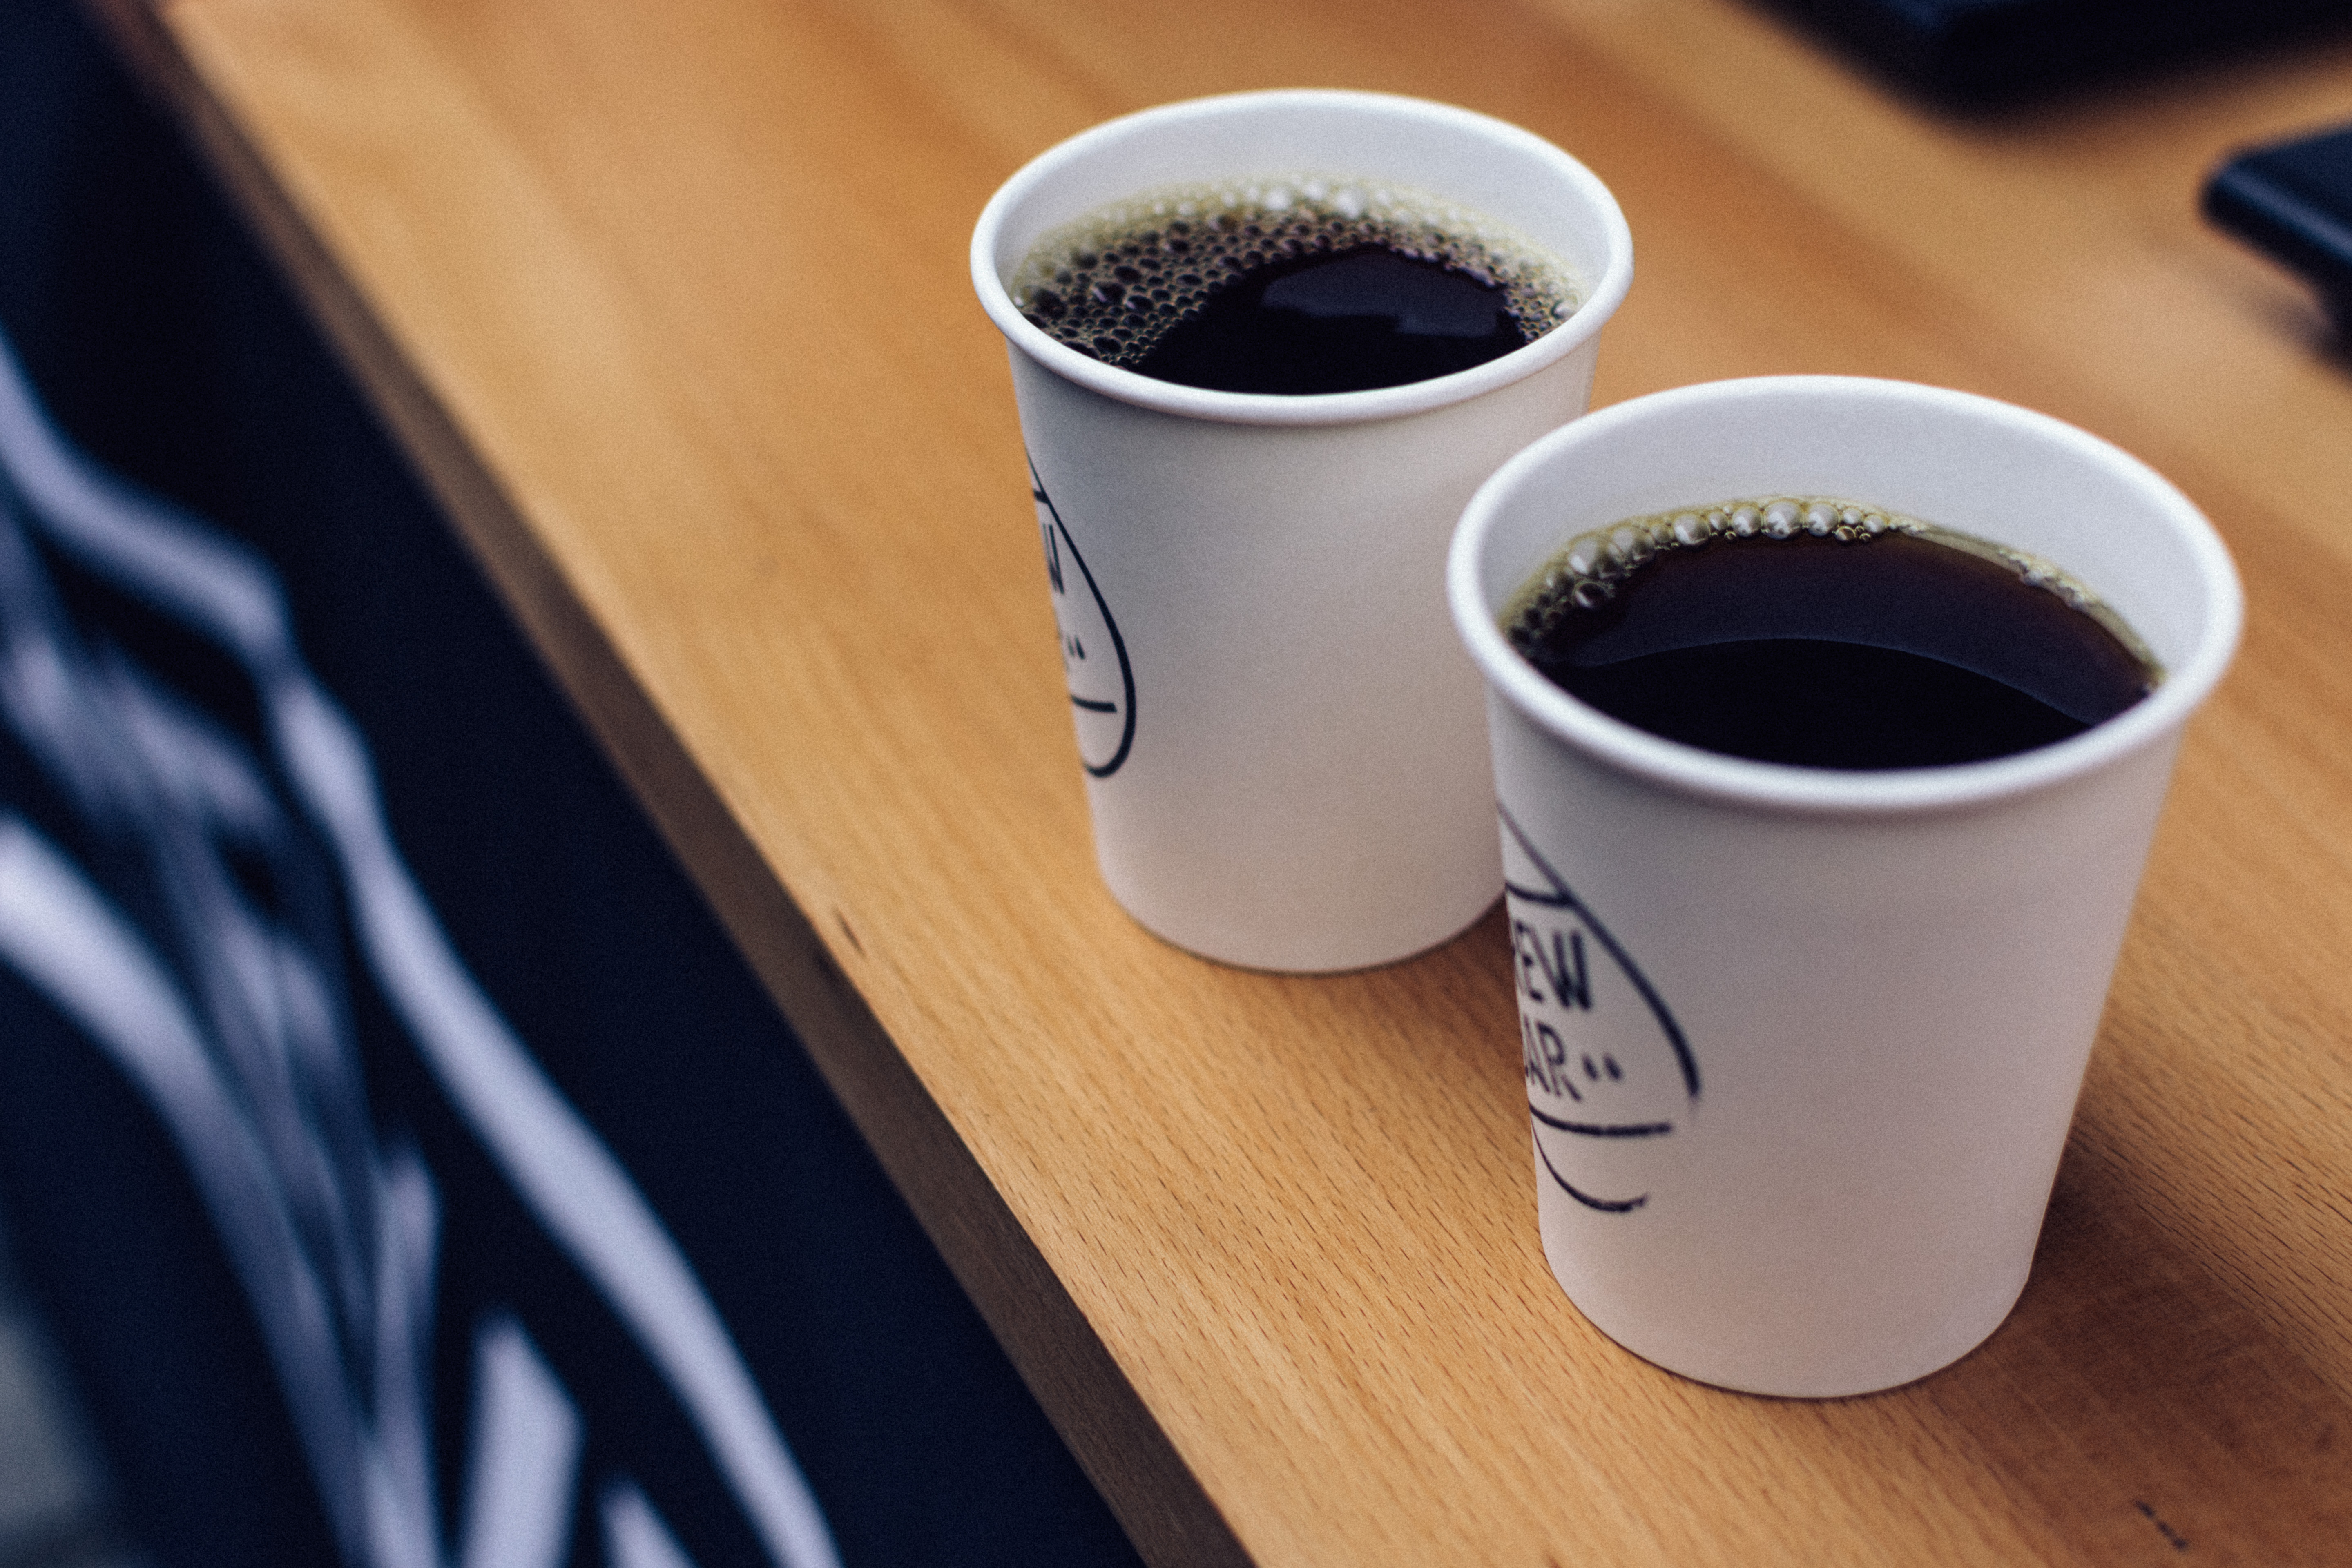
cup, coffee cup, caff americano, dandelion coffee, black drink, drinkware, drink, coffee, turkish coffee, caffeine, tableware, lungo, Kopi tubruk, mug